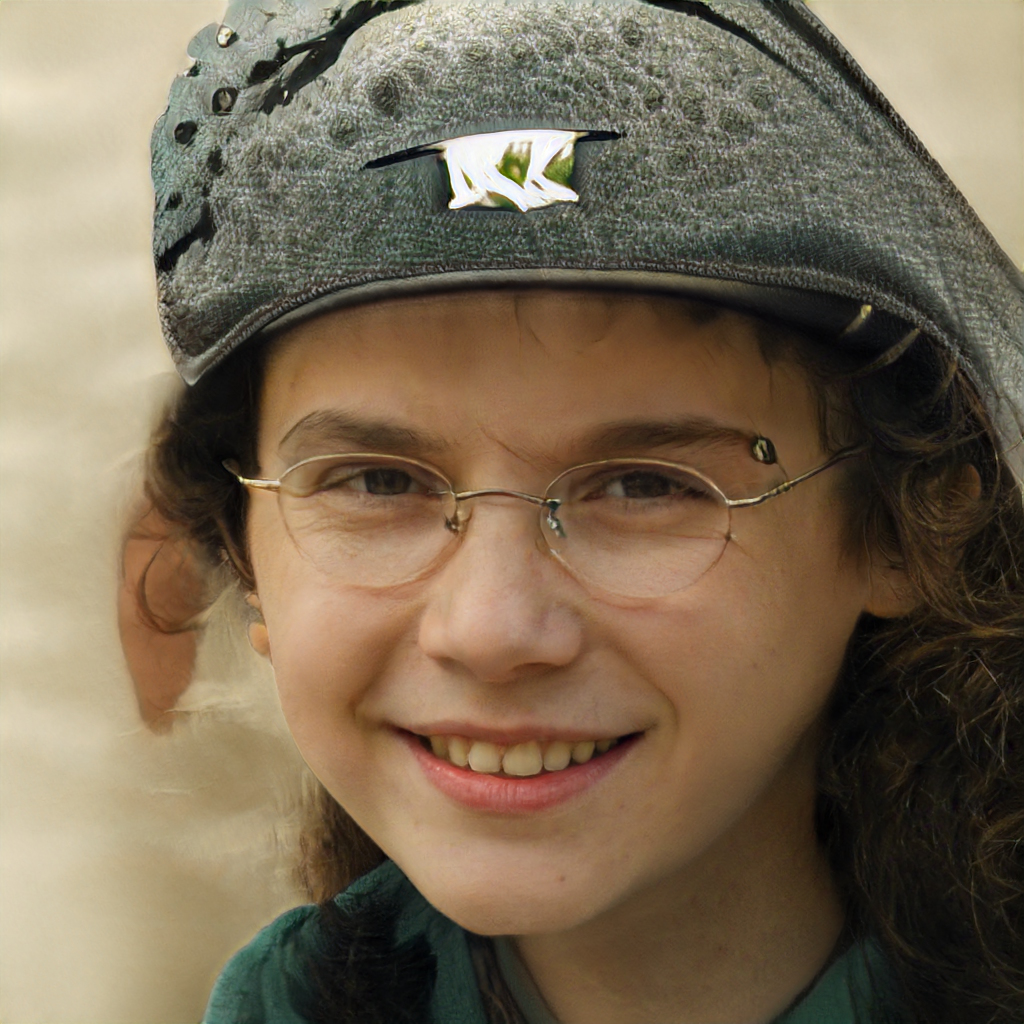
Label: Colored